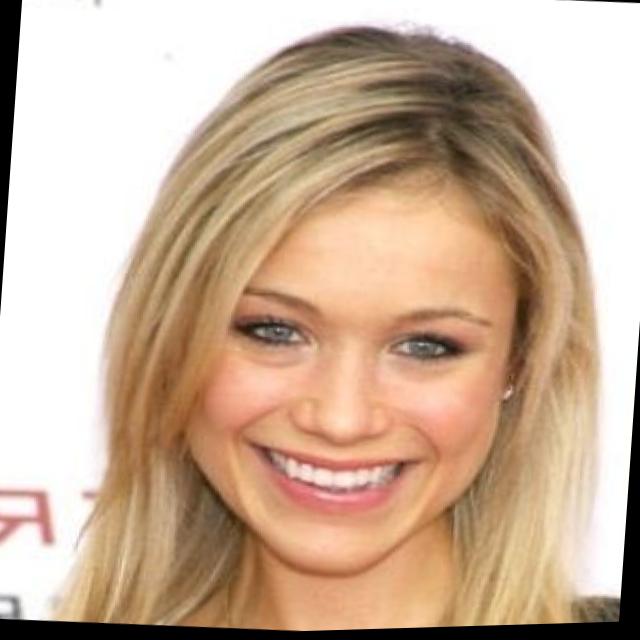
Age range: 21-44